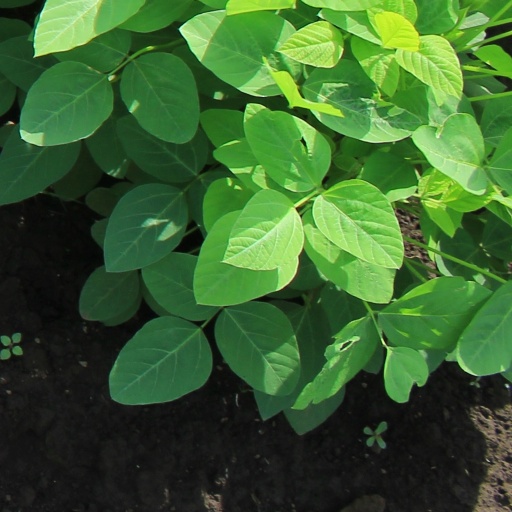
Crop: soybean